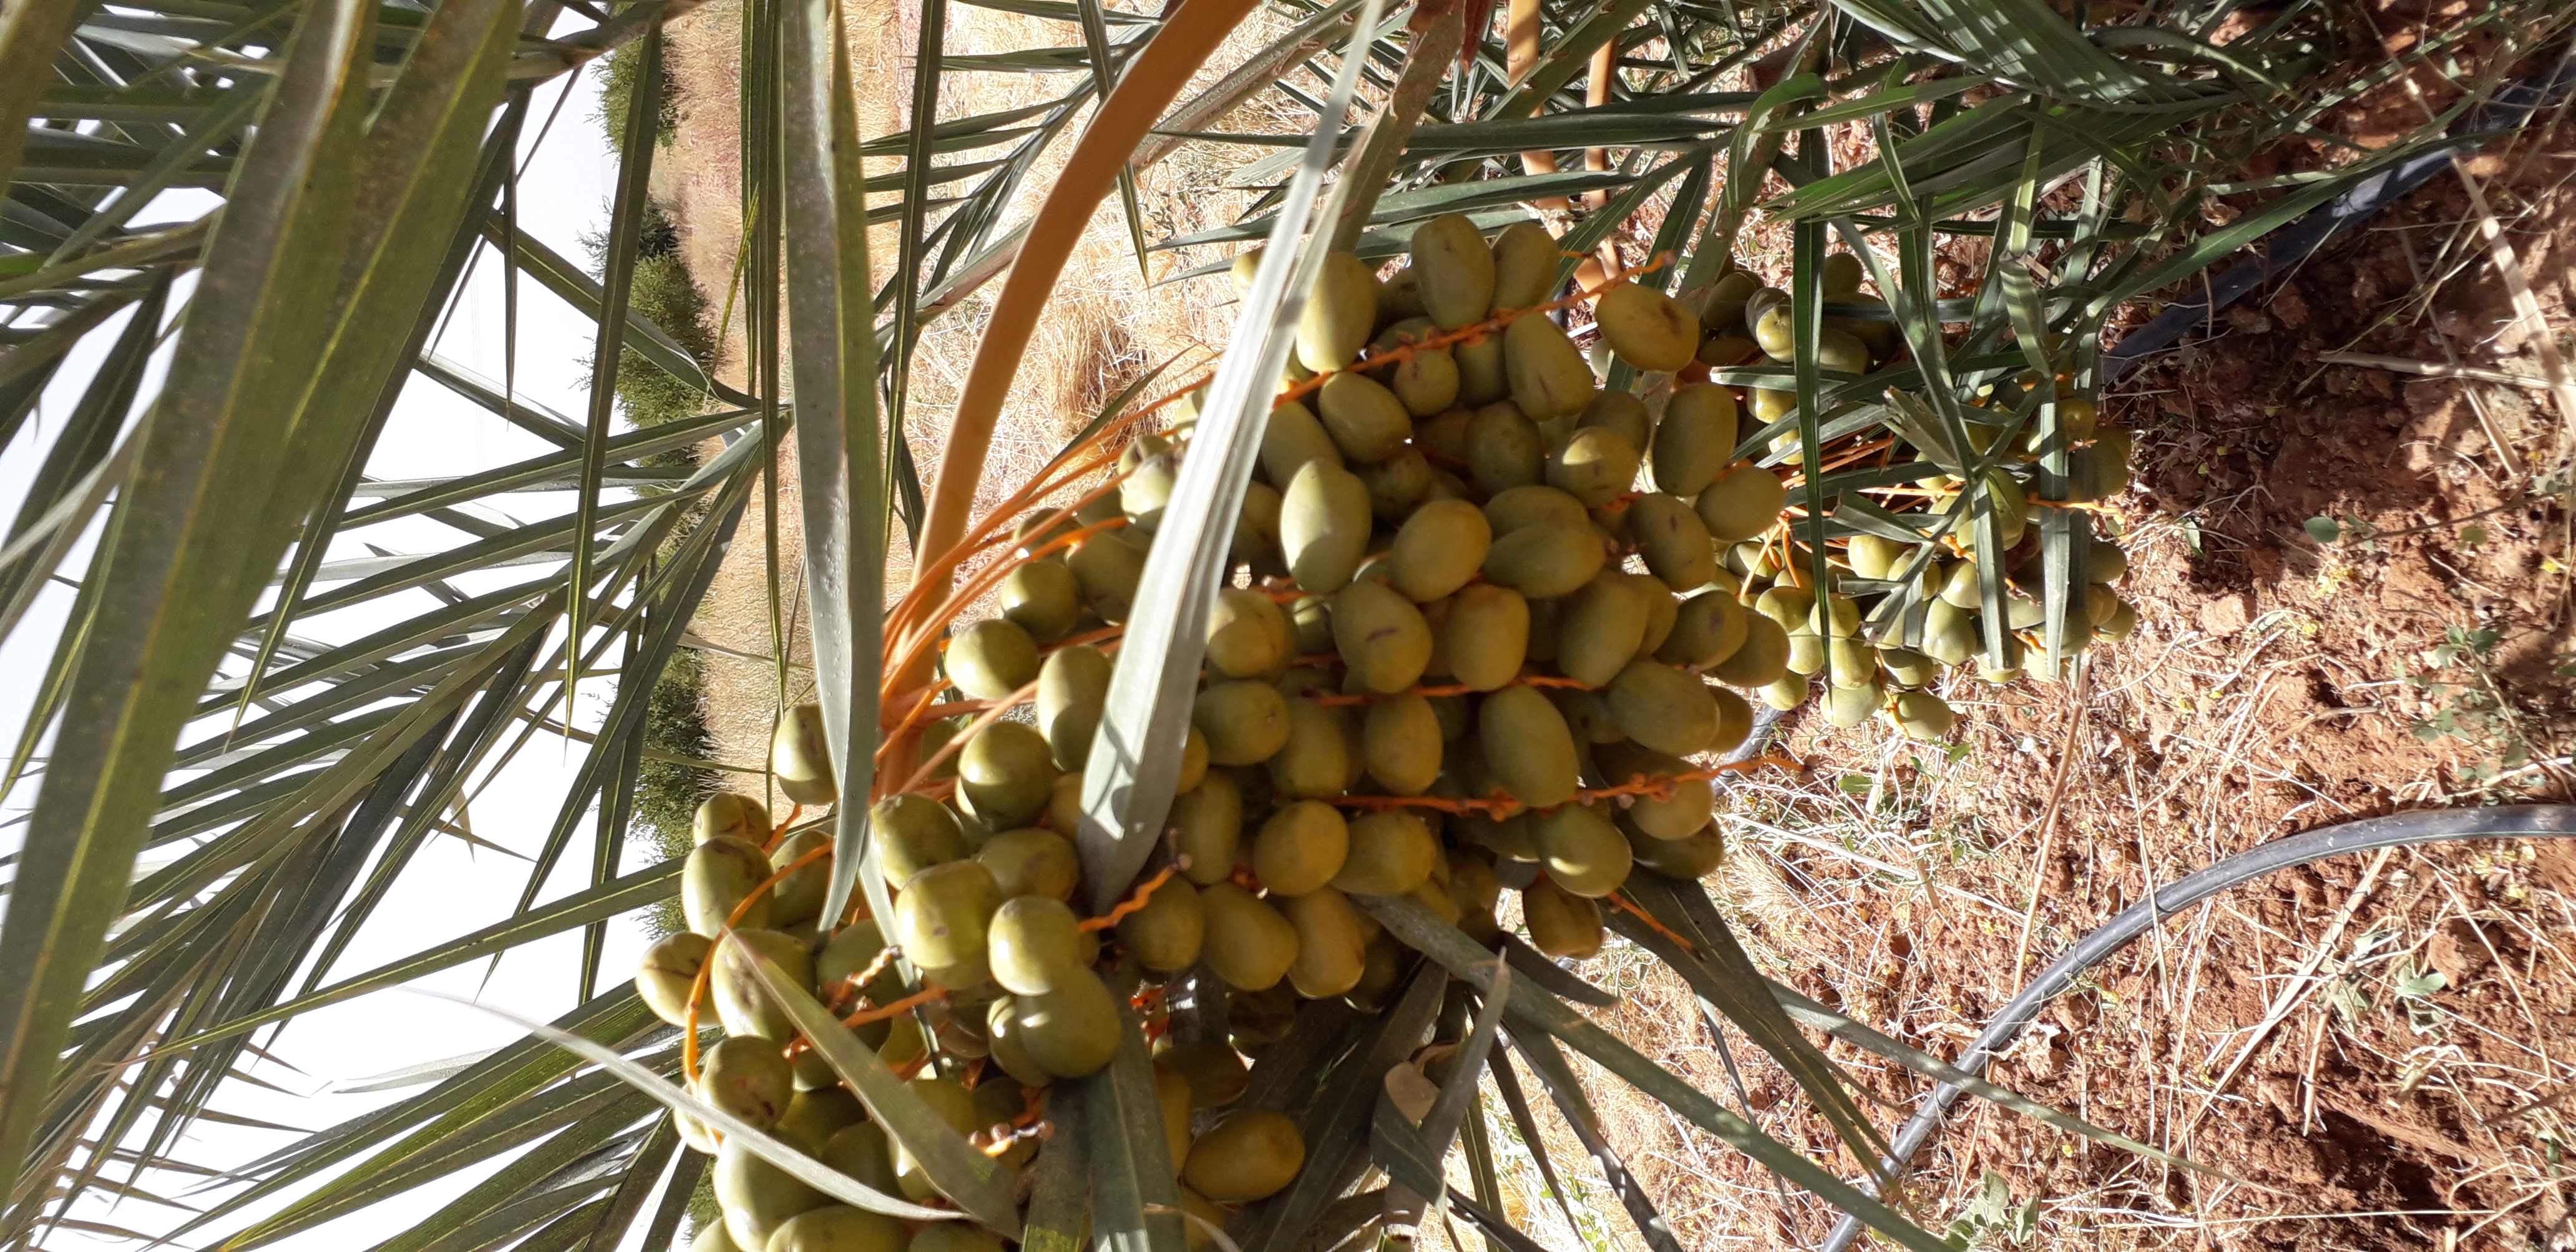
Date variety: Boufagous